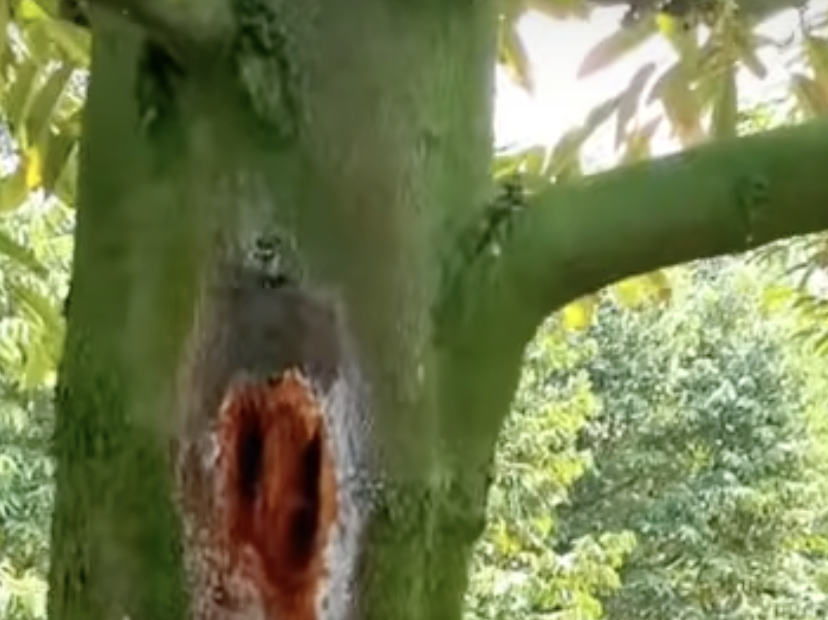
Label: stem_cracking_ gummosis